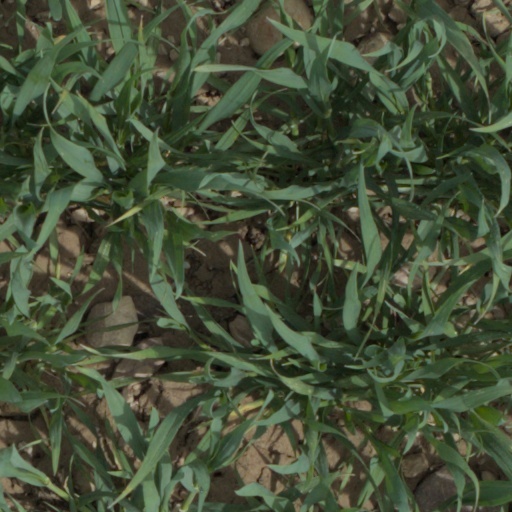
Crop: wheat